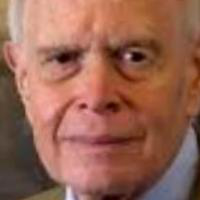
Age group: age 66-80